Circus Circus Las Vegas

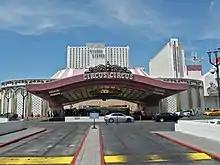
Circus Circus Las Vegas in 2018

Circus Circus Las Vegas is a hotel and casino located on the northern Las Vegas Strip in Winchester, Nevada. It is owned and operated by Phil Ruffin. Circus Circus includes the largest permanent circus in the world. It features circus and trapeze acts, as well as carnival games, at its Carnival Midway. The resort also includes the Adventuredome, an indoor amusement park.